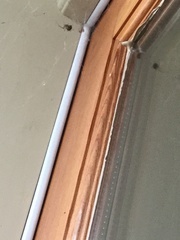
Species: Parasteatoda_tepidariorum